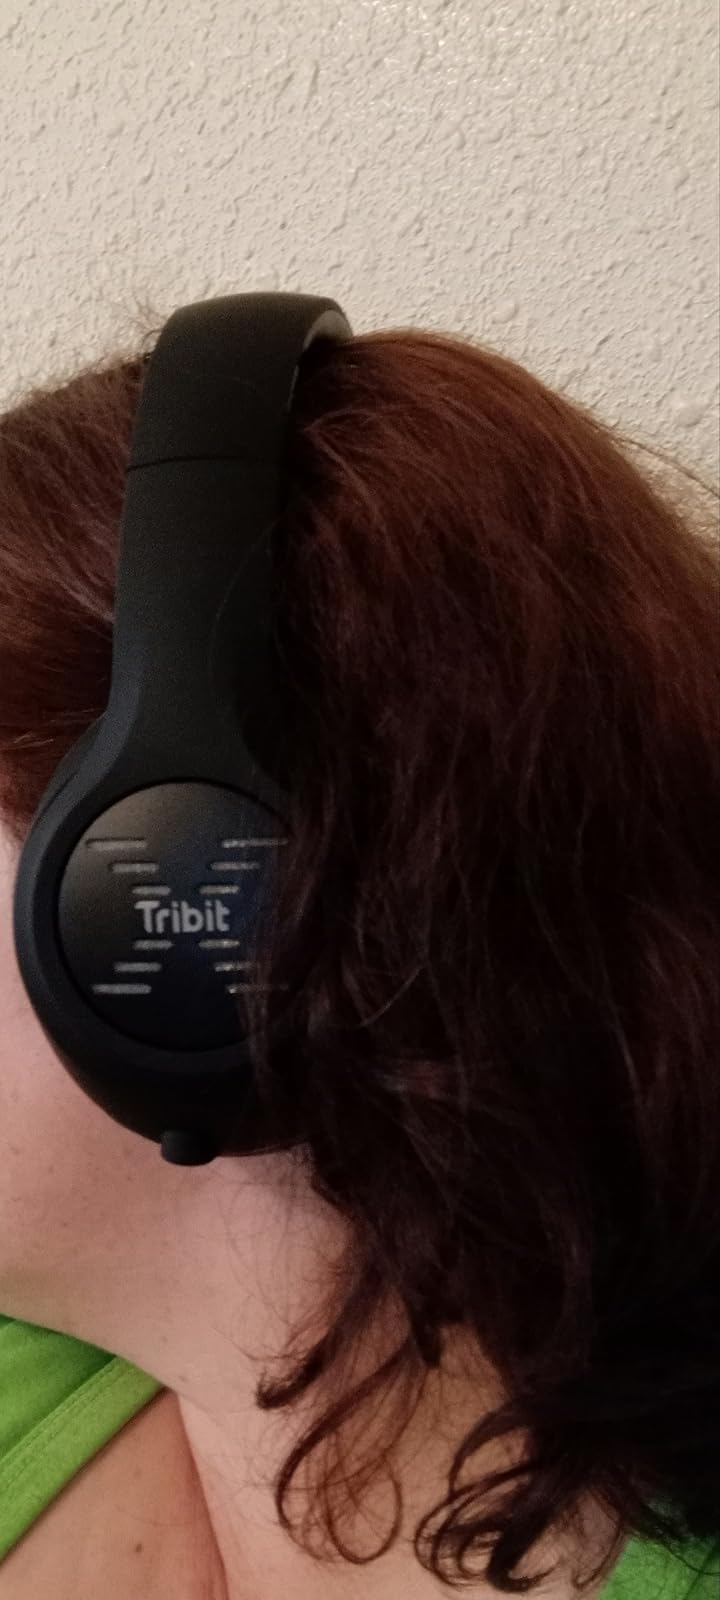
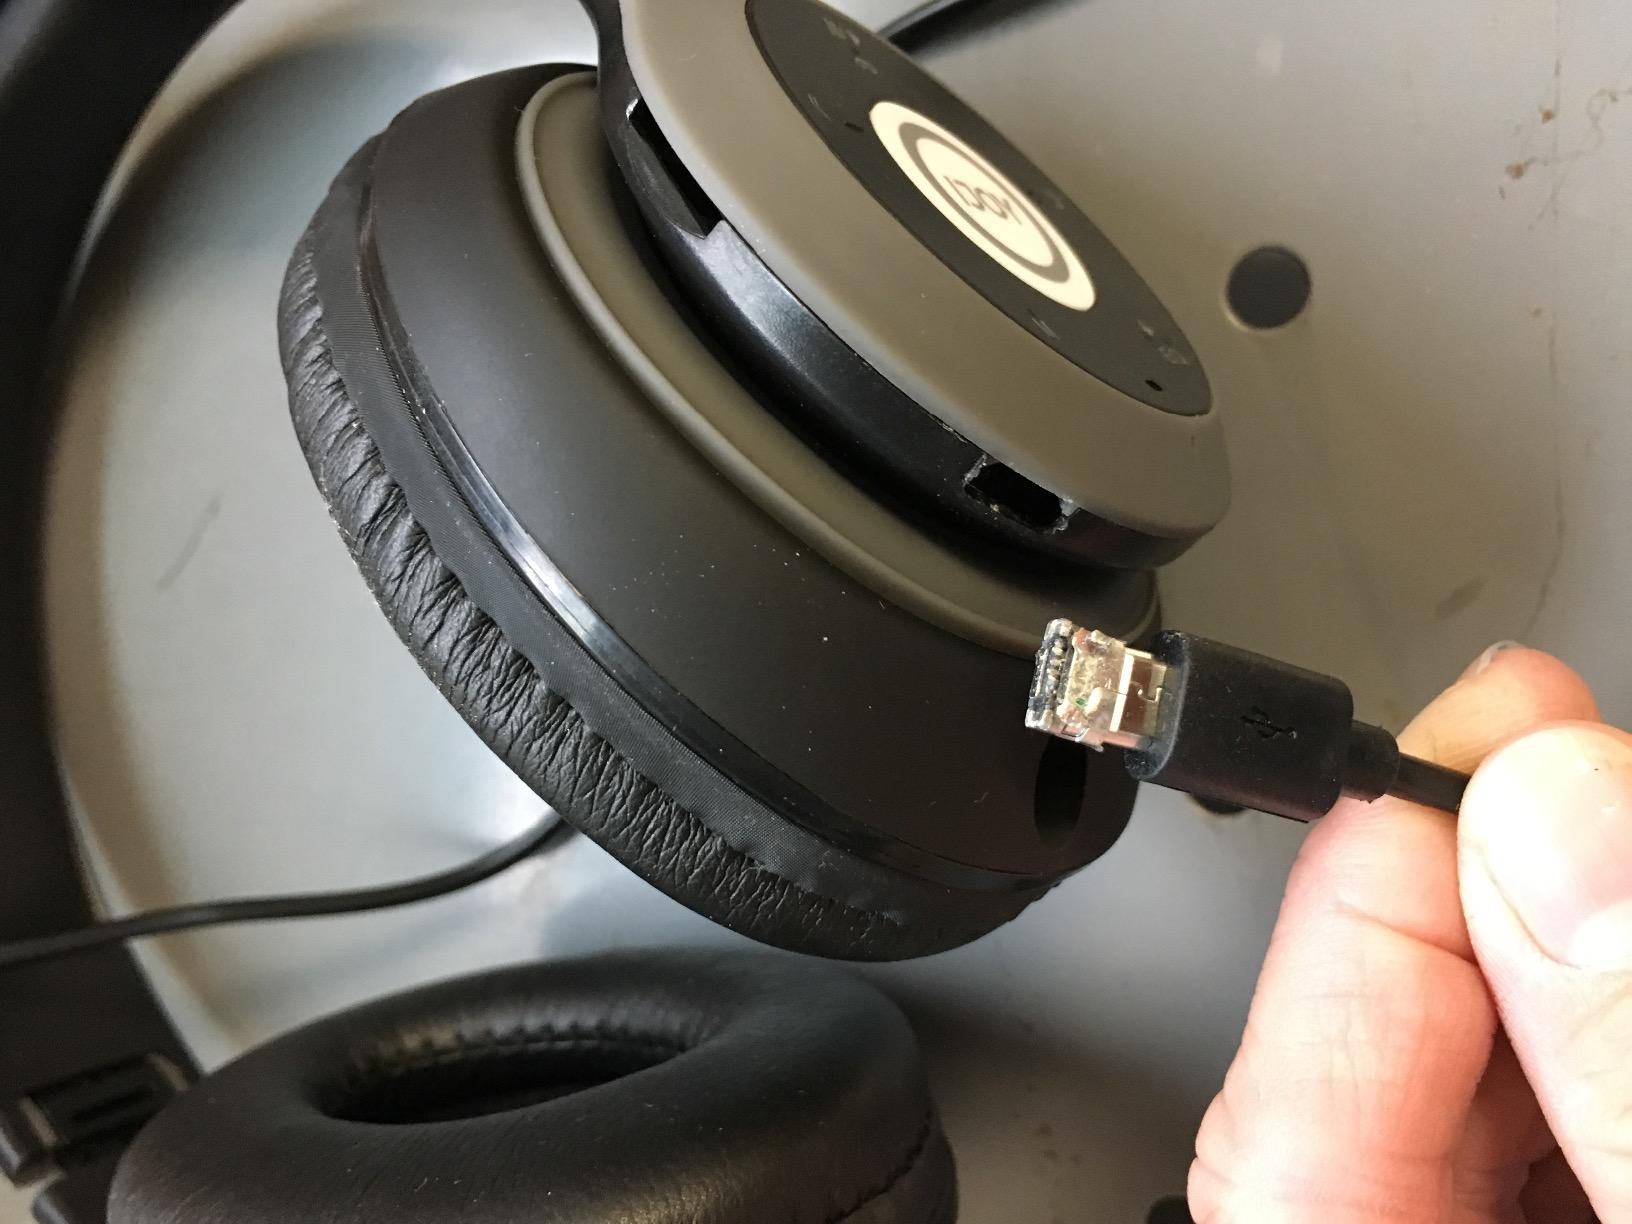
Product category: headphones
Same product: no